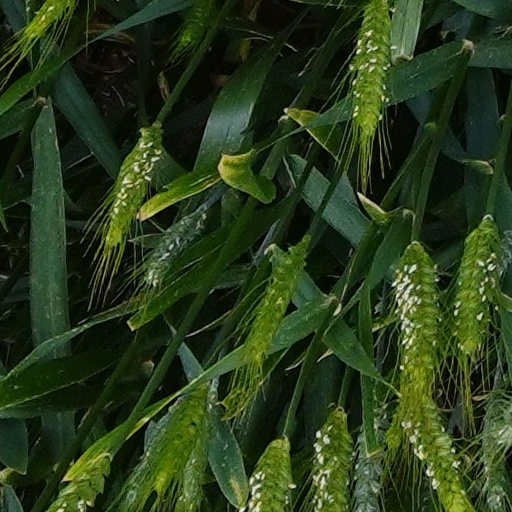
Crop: wheat